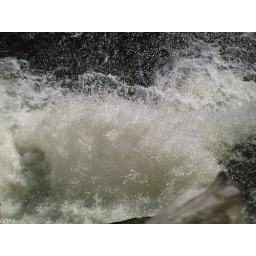
This is just a small taste of the rapids and waterfalls that I;ve been over in a white water raft.Location:WisconsinYear:2005